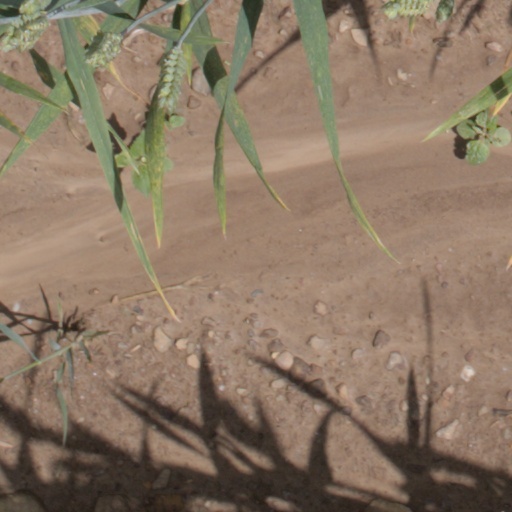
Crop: wheat